Faust

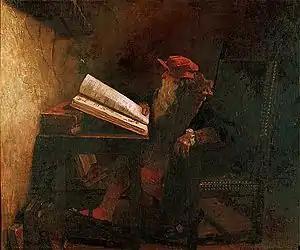
"Dr. Fausto" by Jean-Paul Laurens

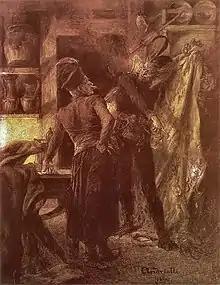
"Pan Twardowski and the devil" by Michał Elwiro Andriolli. The Polish folklore legend bears many similarities to the story of Faust.

Faust is the protagonist of a classic German legend based on the historical Johann Georg Faust. The erudite Faust is highly successful yet dissatisfied with his life, which leads him to make a deal with the Devil at a crossroads, exchanging his soul for unlimited knowledge and worldly pleasures. The Faust legend has been the basis for many literary, artistic, cinematic, and musical works that have reinterpreted it through the ages. "Faust" and the adjective ""Faustian"" imply sacrificing spiritual values for power, knowledge, or material gain.